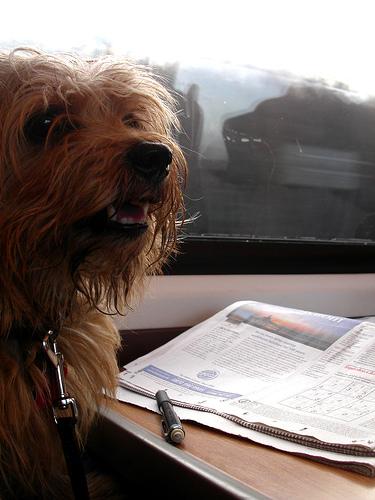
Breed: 203-n000027-Norfolk_terrier